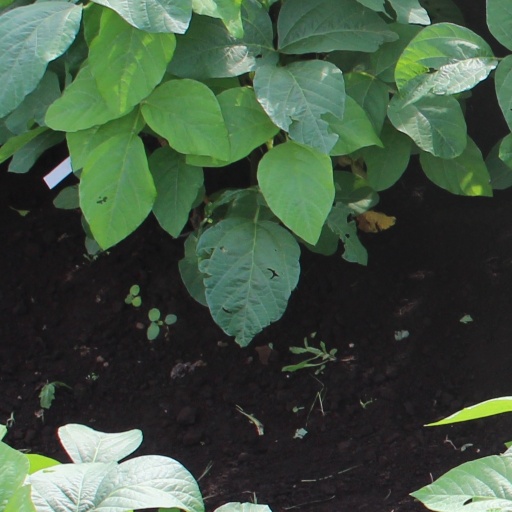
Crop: soybean